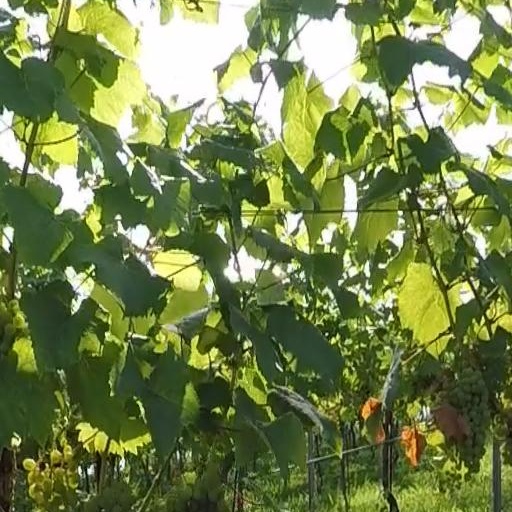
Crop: grape